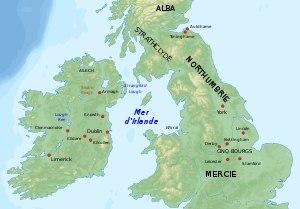
Olaf Gothfrithson est un roi viking actif dans les îles Britanniques dans la première moitié du Xᵉ siècle. Il règne sur Dublin de 934 à 939, puis sur York de 939 jusqu'à sa mort, en 941.